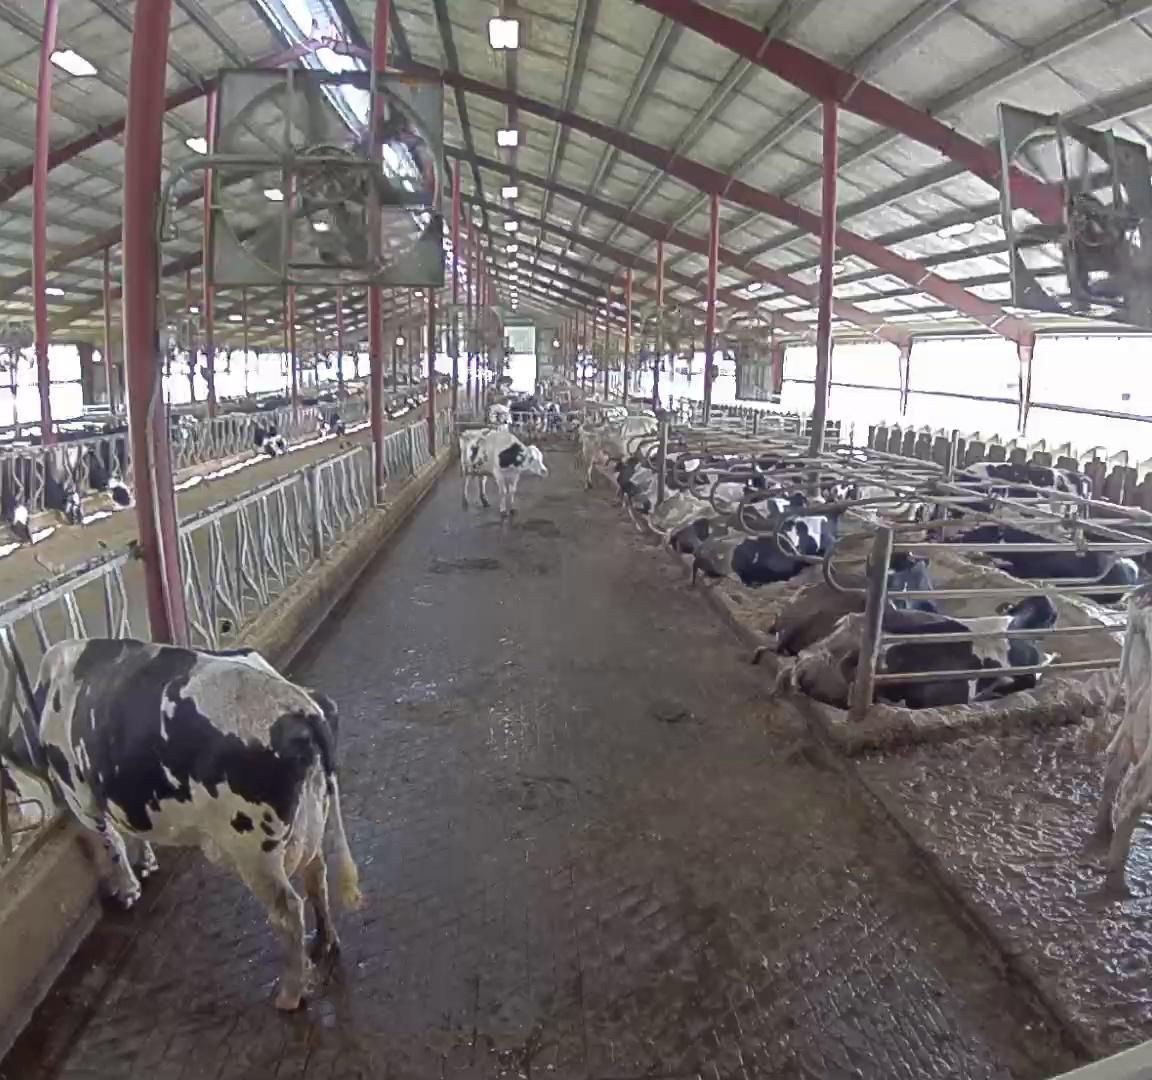
Number of cows: 10